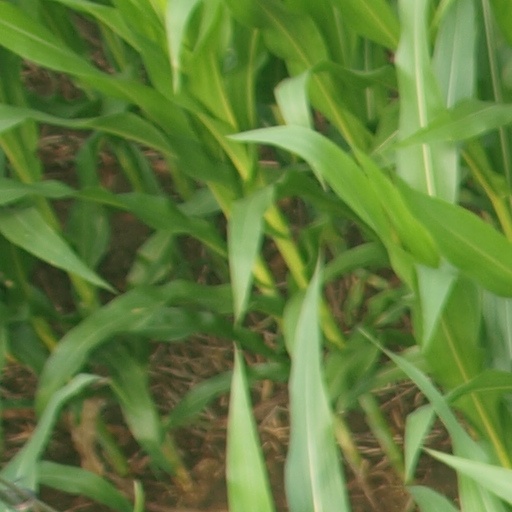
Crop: maize; corn